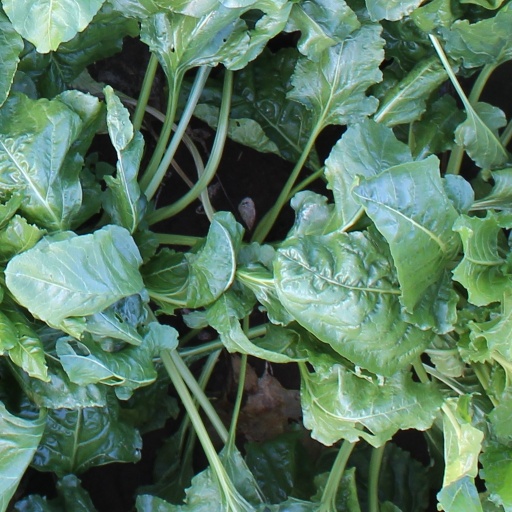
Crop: sugar beet